Earl Battey

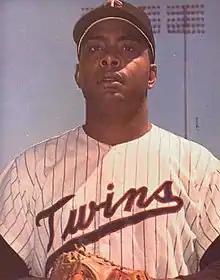
Battey, circa 1965

Battey was born in Los Angeles, and attended Jordan High School in the city's Watts neighborhood. He was signed as an amateur free agent by the Chicago White Sox prior to the 1953 season. Assigned to the Colorado Springs Sky Sox in the Single-A Western League, he managed only a .158 batting average in 26 games before being demoted to the Waterloo White Hawks in the B-level Illinois–Indiana–Iowa League; there he responded with a .292 average and 11 home runs in 129 games. In , Battey was promoted to the Triple-A Charleston Senators in the American Association, where he hit .269 batting with 8 home runs and 71 runs batted in. His performance earned him a promotion to the major leagues, where he made his debut with the White Sox on September 10, 1955 at the age of 20.